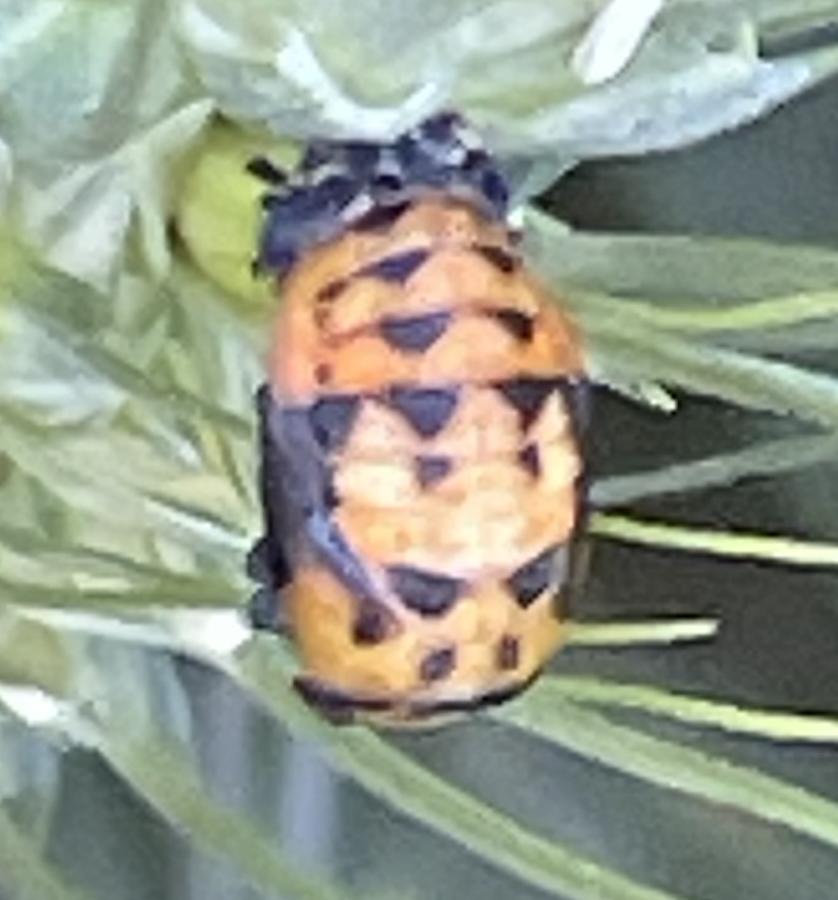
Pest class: predators